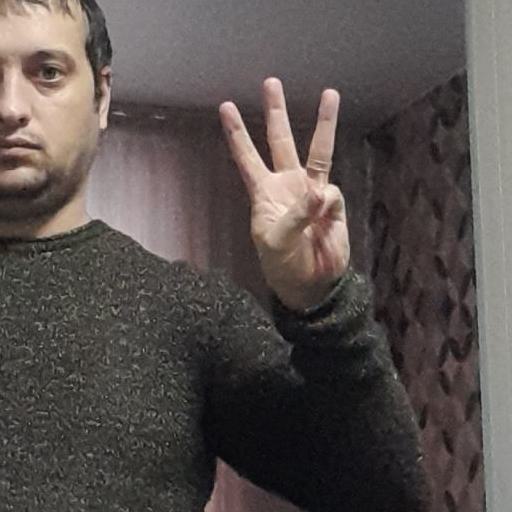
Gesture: three